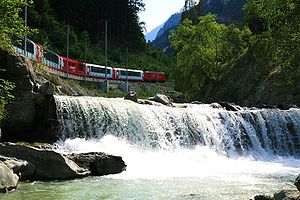
Zermatt / Galleri
Zermatt er en by i kantonen Valais i Schweiz. Byen, der har cirka 5.720 indbyggere, er et velkendt turistmål i Alperne.